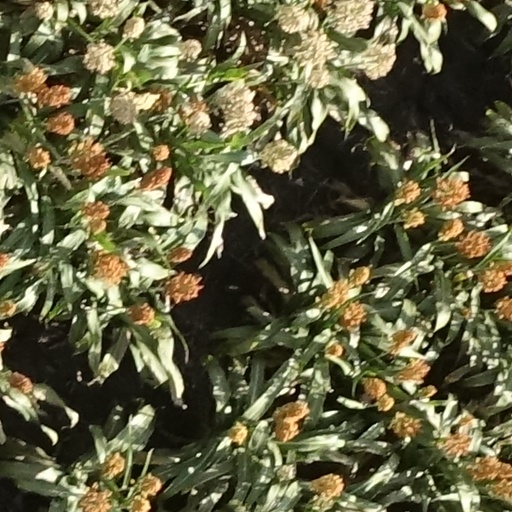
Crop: sorghum